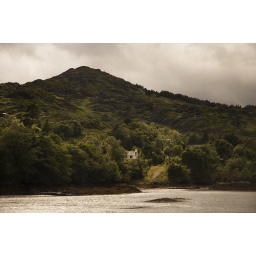
A small house among the trees in Cork, what an amazing place to live.